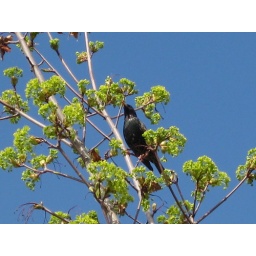
We liked the bird and the tree against the blue sky